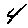
Label: 4